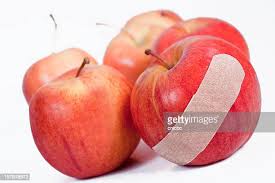
Label: trash